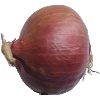
Label: Onion Red 1